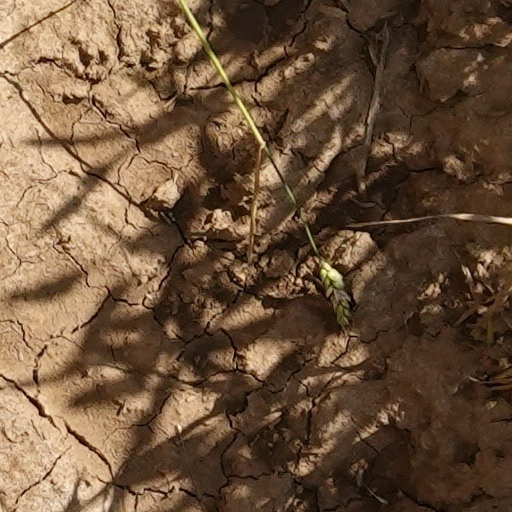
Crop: wheat